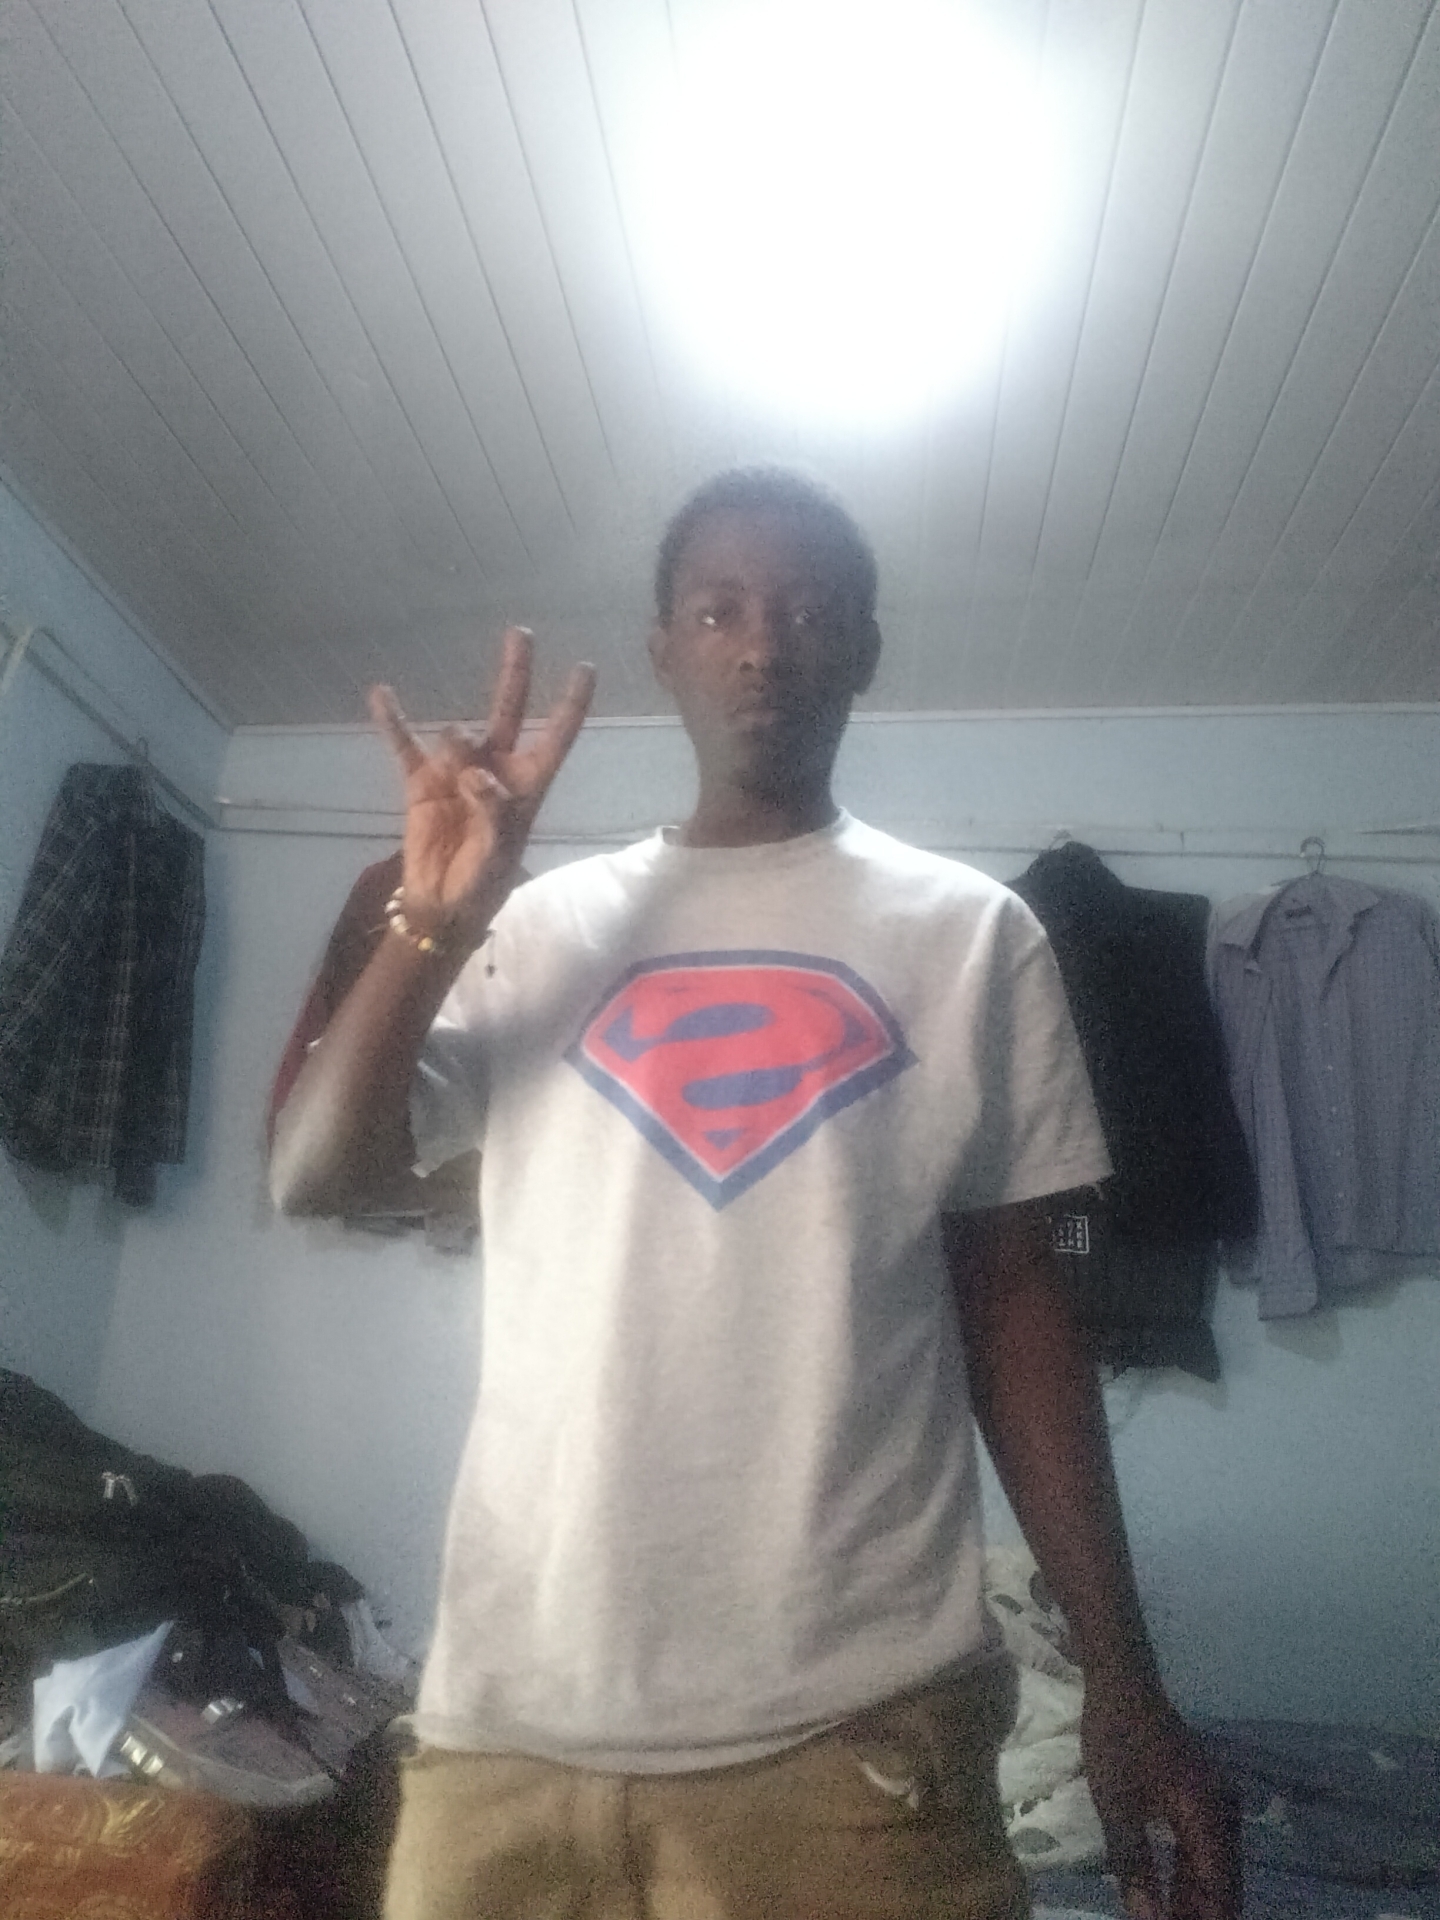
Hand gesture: three3